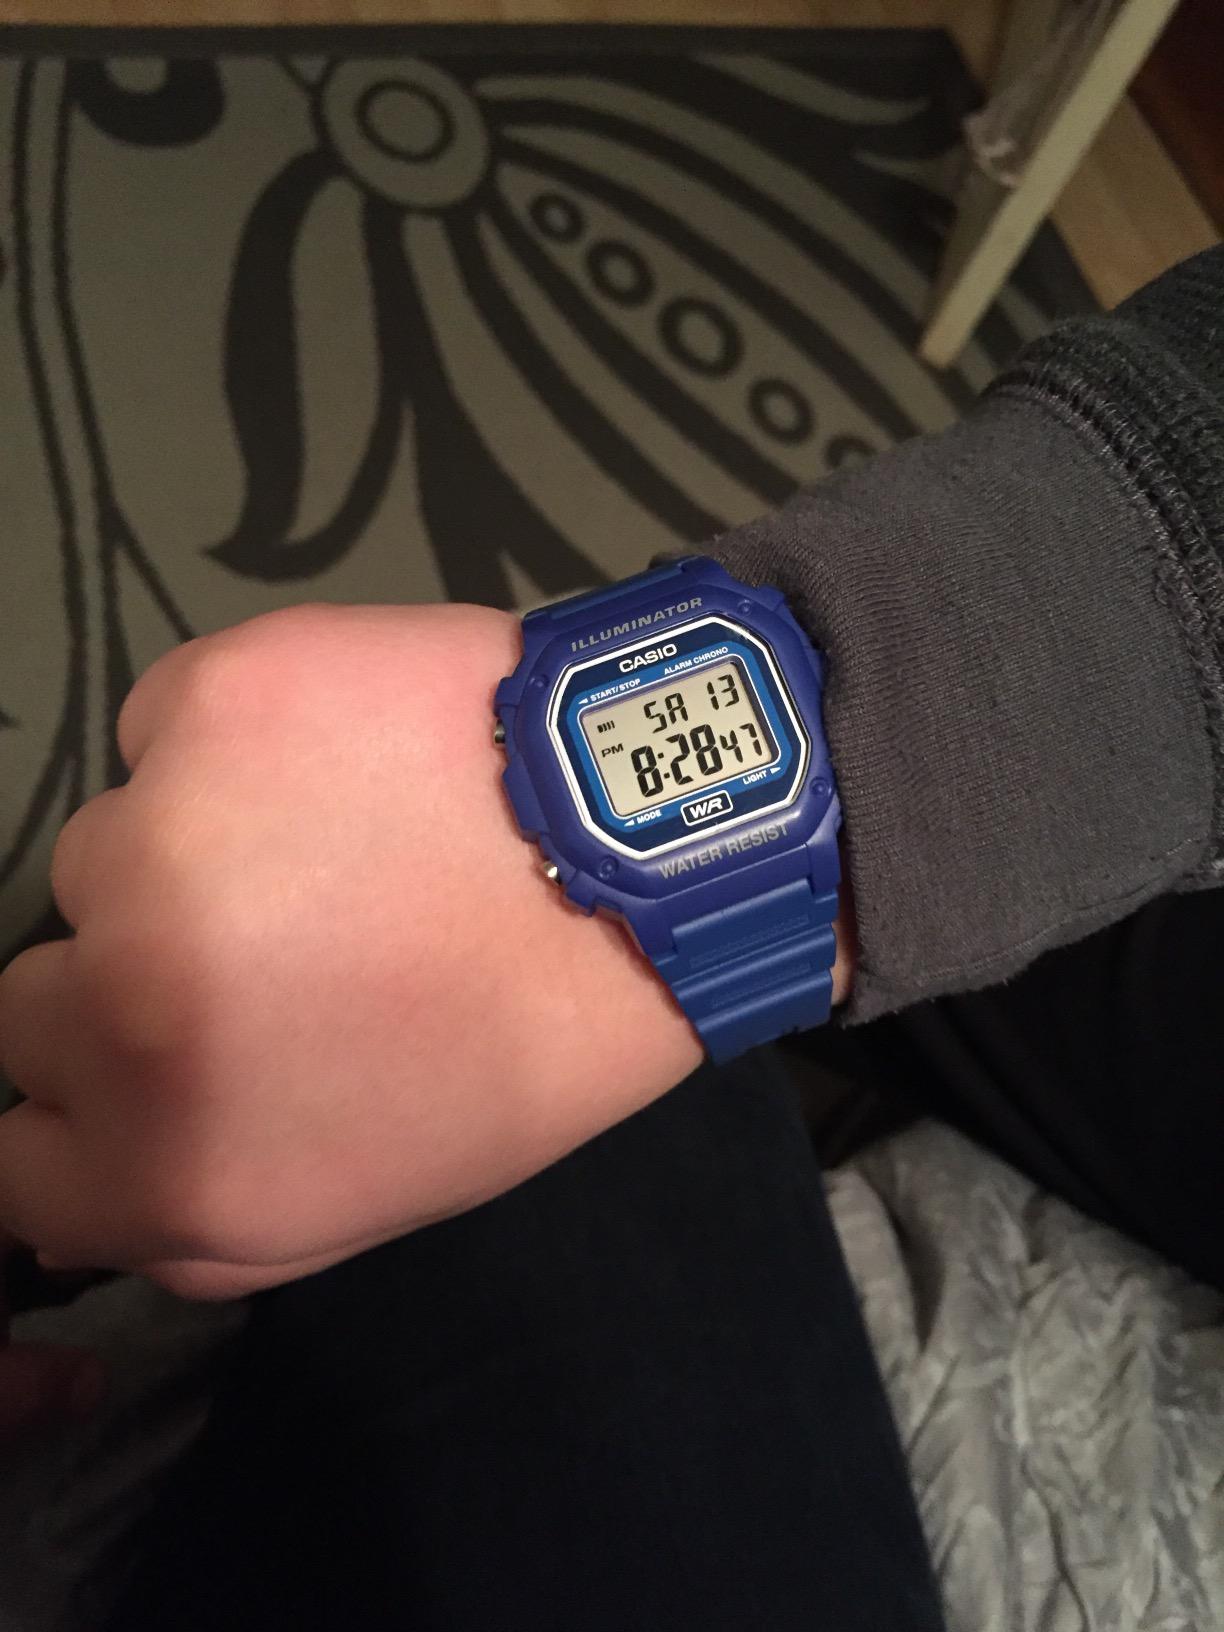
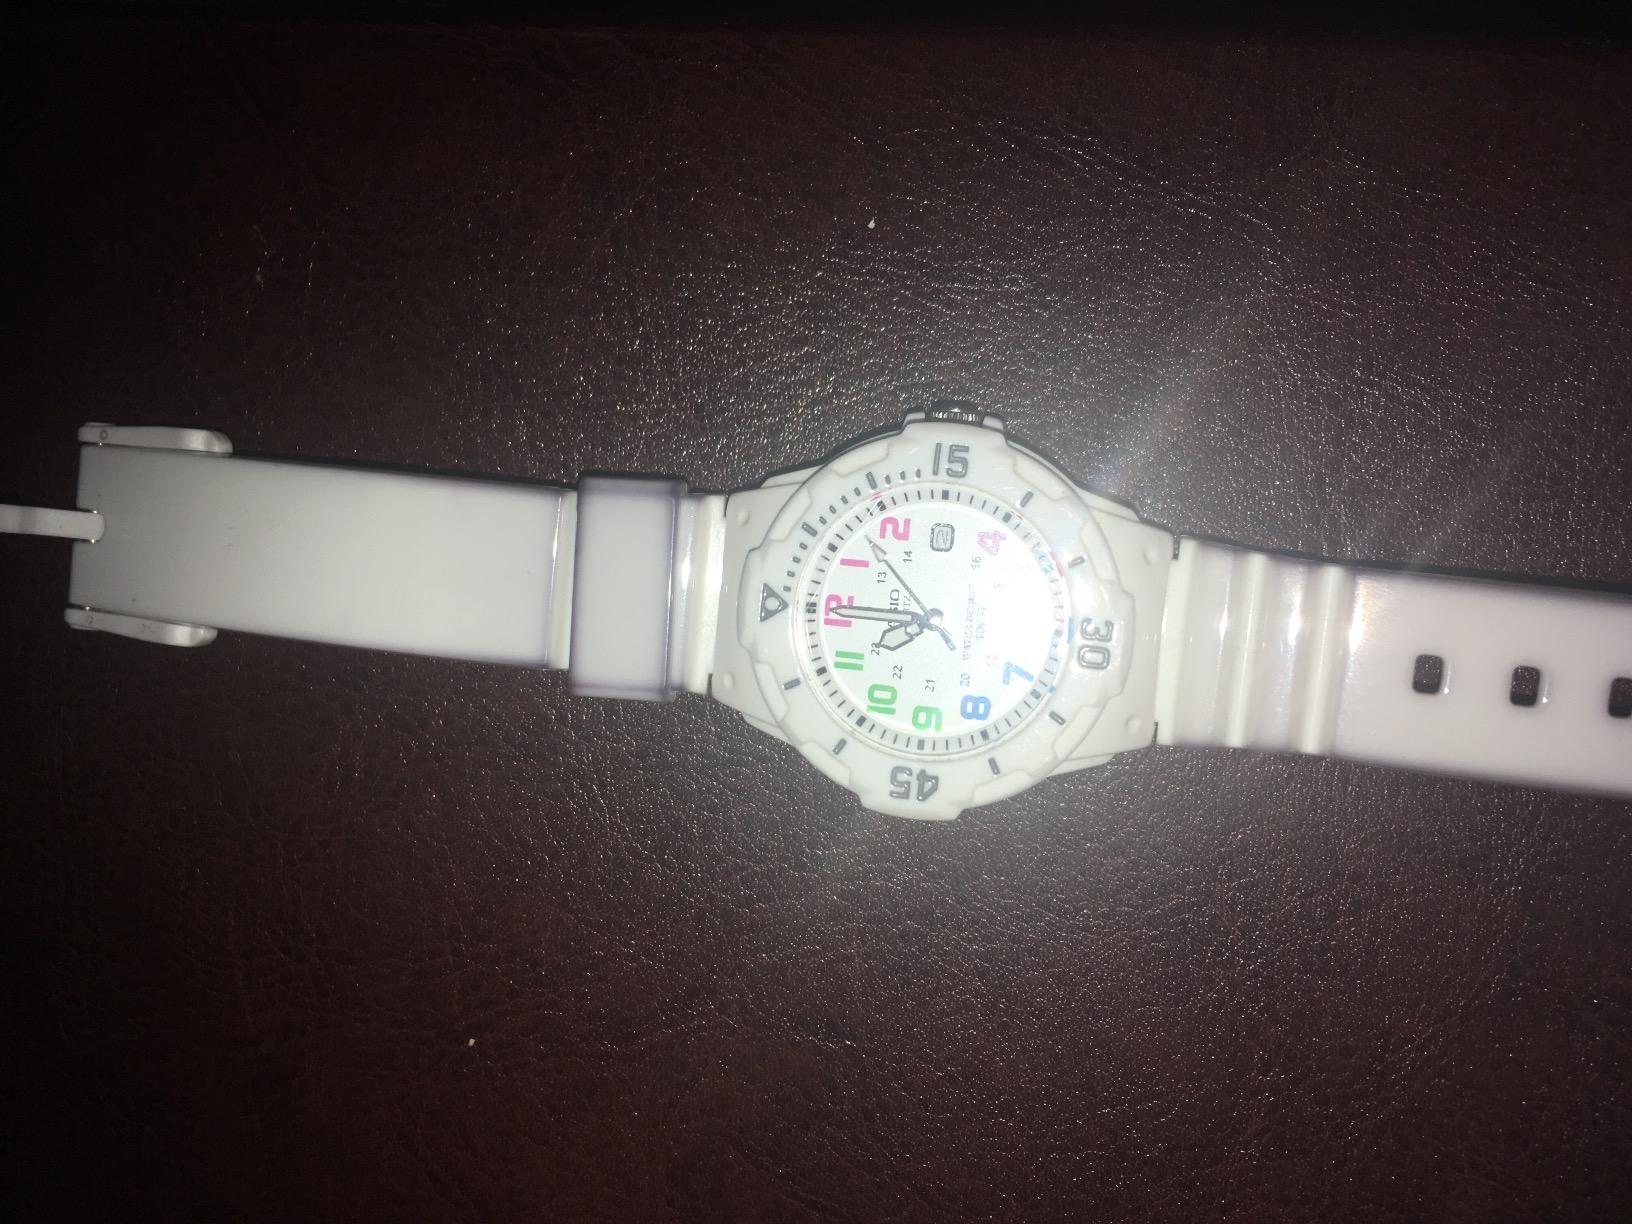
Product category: accessories_watch
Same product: no